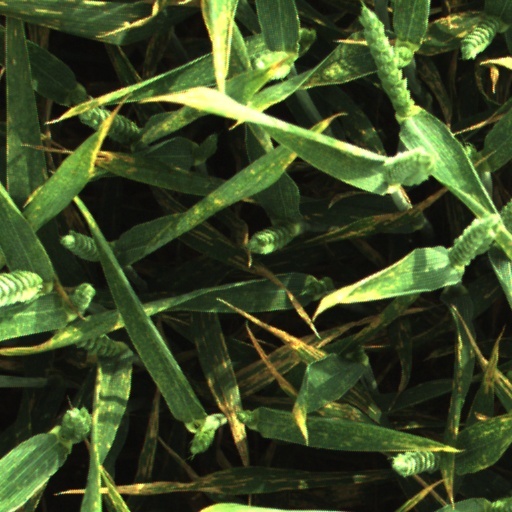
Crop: wheat